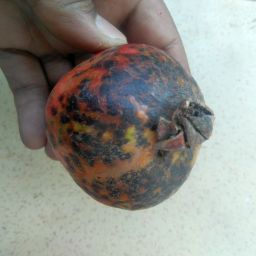
Fruit: Pomegranate
Quality: Bad